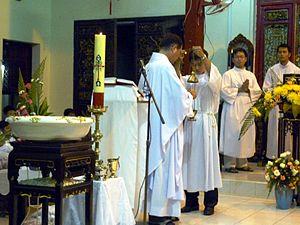
L'Église catholique au Viêt Nam, désigne l'organisme institutionnel et sa communauté locale ayant pour religion le catholicisme au Viêt Nam.